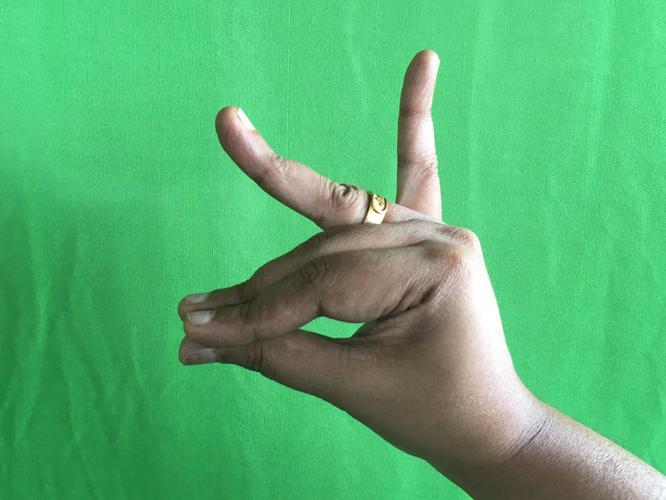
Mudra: Katakamukha_1
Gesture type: single_hand